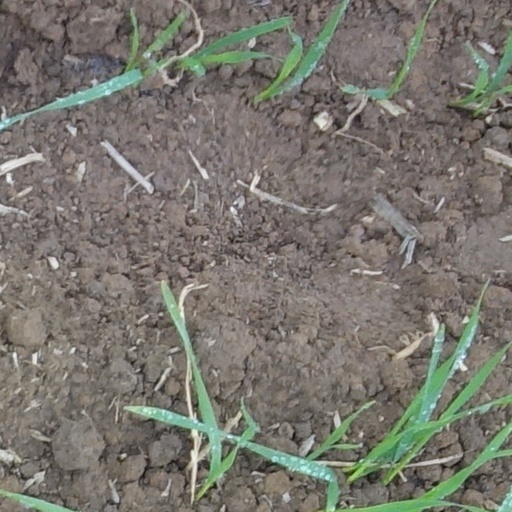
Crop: wheat